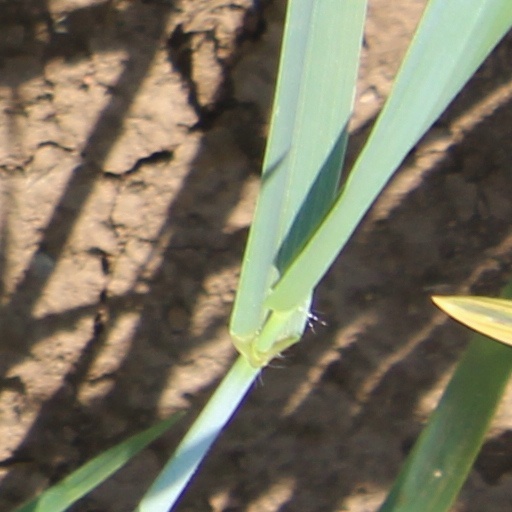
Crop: wheat